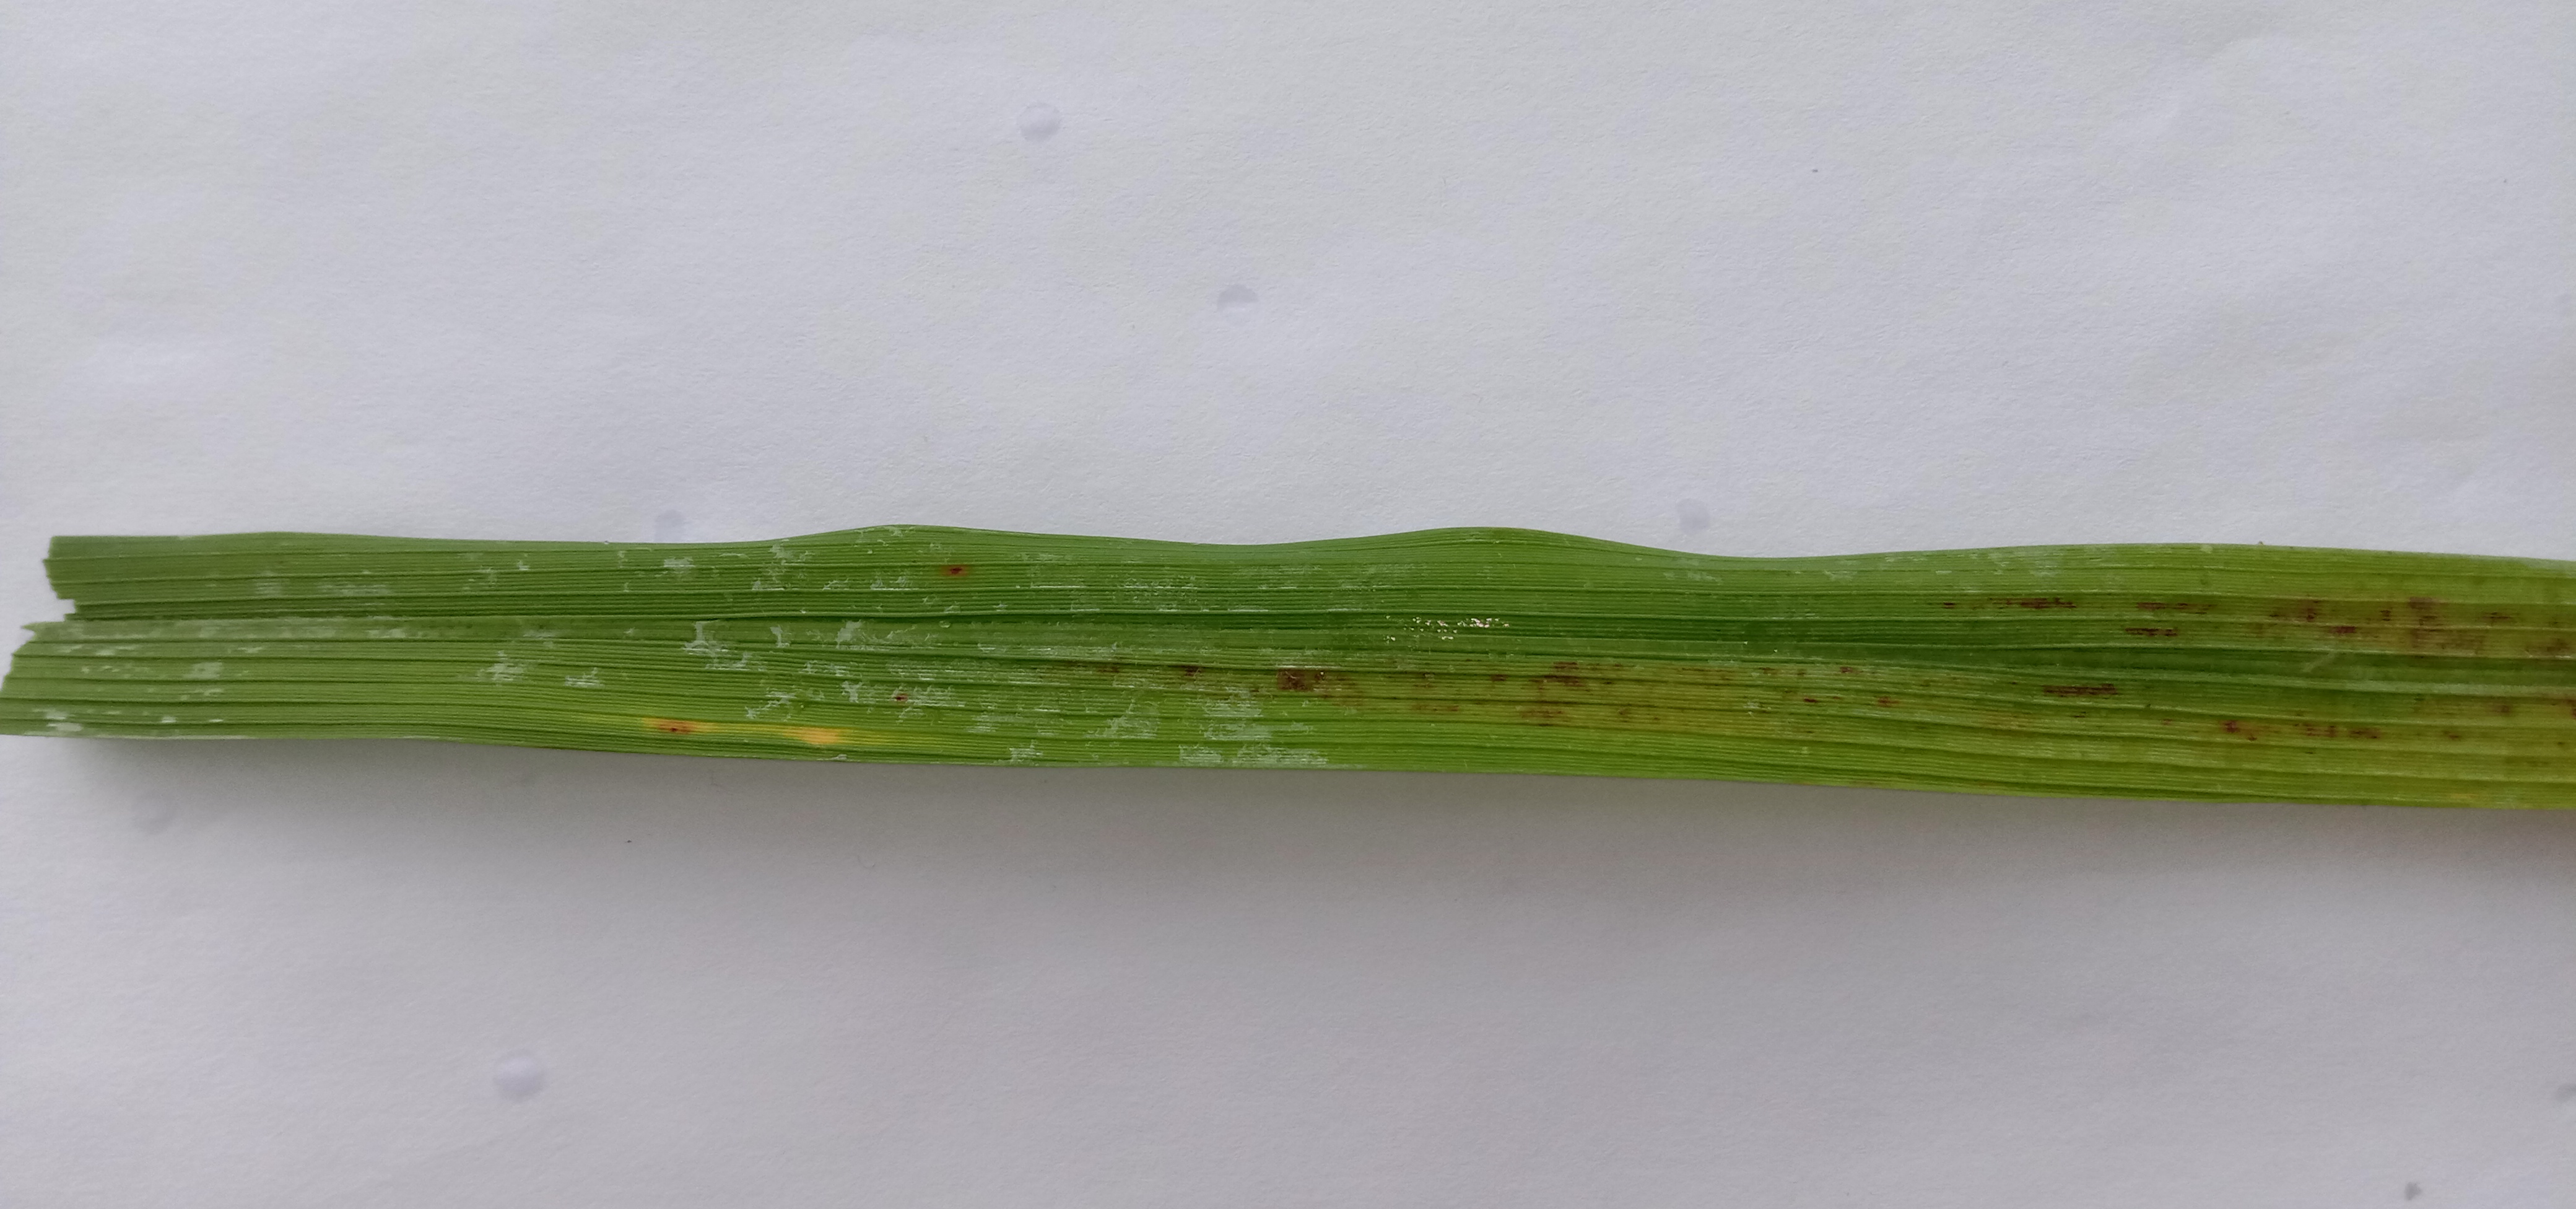
Label: Rice___Leaf_Blast